Tarring a Boat

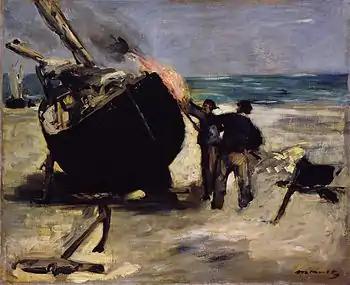
"Tarring a Boat" (1873) by Édouard Manet

Tarring a Boat (French - "Le Bateau goudronné") is an 1873 oil-on-canvas painting by Édouard Manet, painted at Berck beach during one of his regular summer stays in Boulogne-sur-Mer. It shows the hull of a fishing boat being tarred. In it he used a darker palette than usual, typical of his work of that period. It is now in the Barnes Foundation in Philadelphia.